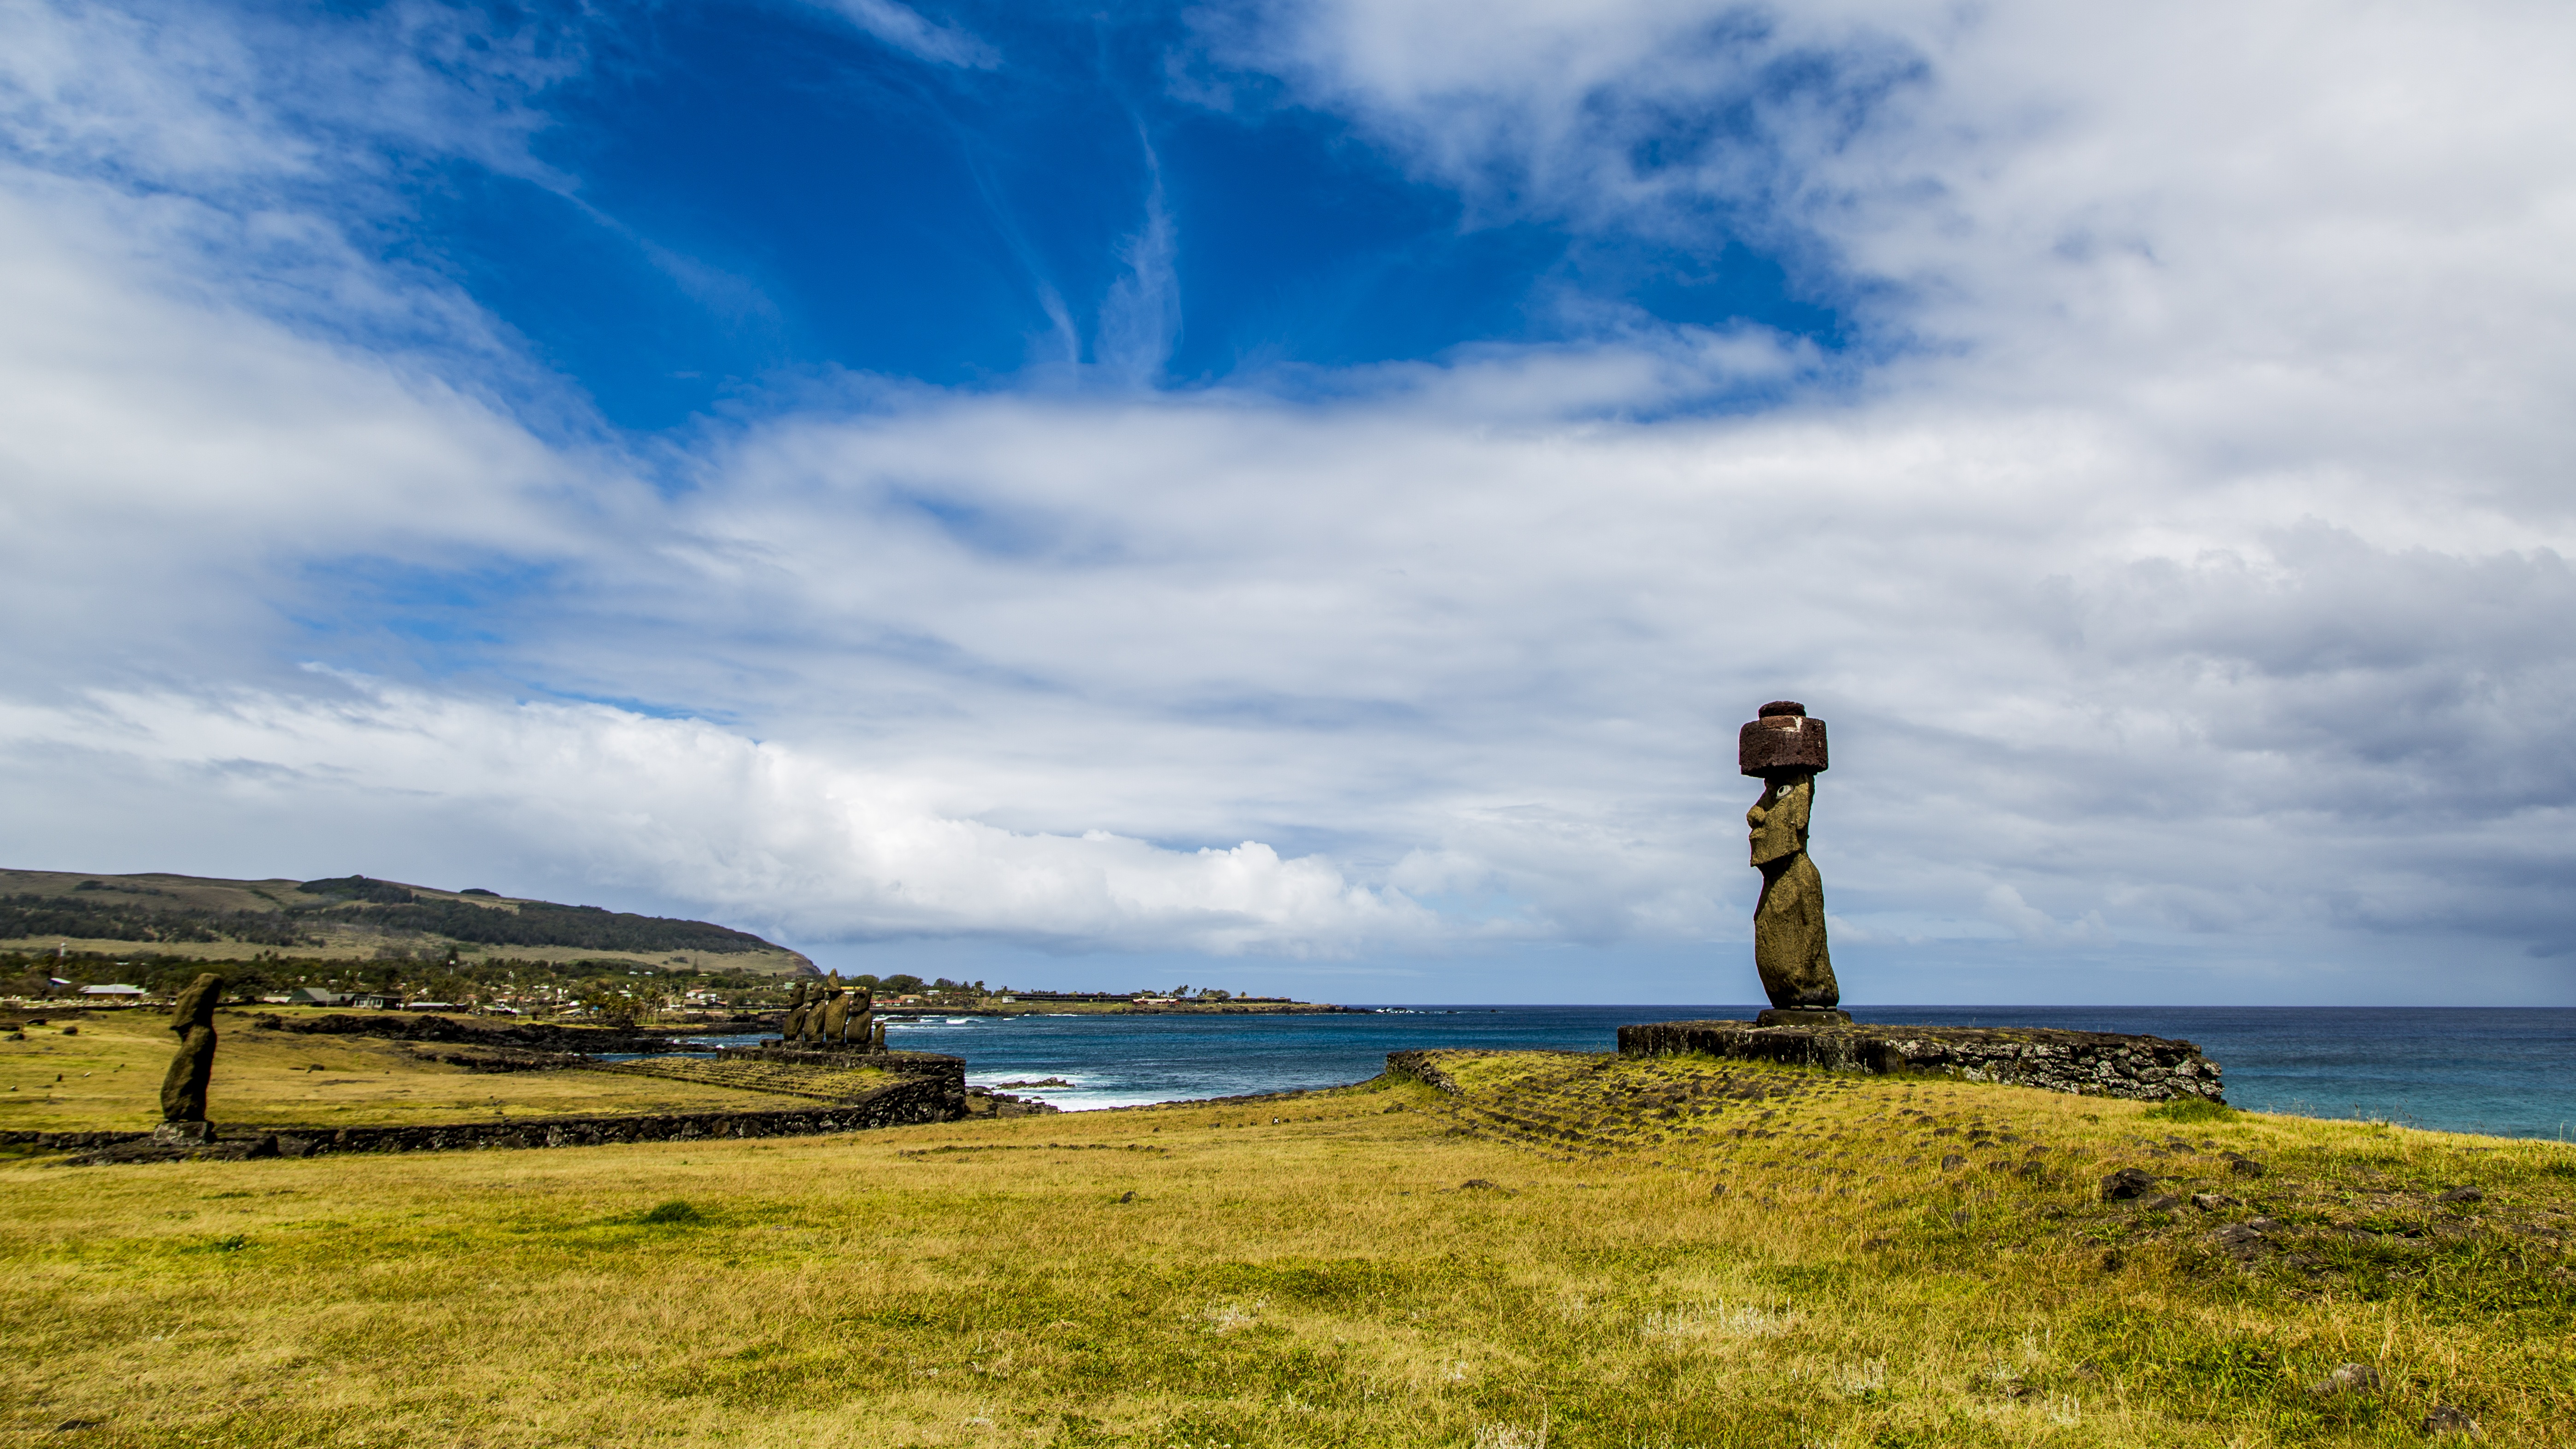
beach, landscape, sea, coast, grass, rock, ocean, horizon, cloud, sky, hill, shore, vacation, coastline, cliff, statue, cove, tower, bay, island, terrain, body of water, blue sky, civilization, cape, the scenery, rural area, landform, easter island, meteorological phenomenon, rapa nui, the pacific ocean, geographical feature